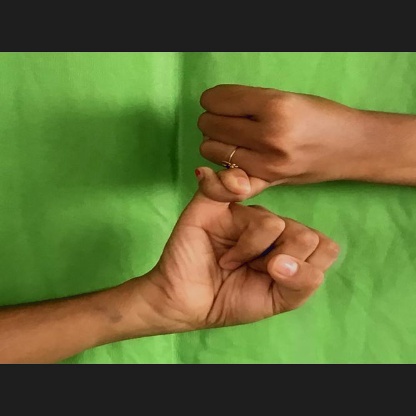
Mudra: Kilaka